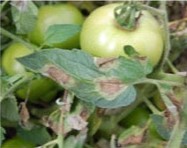
Plant: Tomato
Disease: tomato late blight